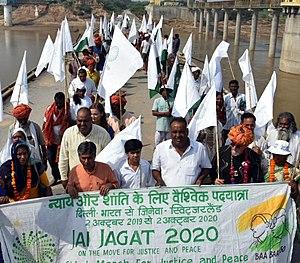
Jai Jagat 2020 est une campagne internationale pour la justice et la paix initiée par Rajagopal P. V. et Jill Carr-Harris. L'action principale est une marche de Rajghat, New Delhi, jusqu'au quartier général des Nations unies à Genève, Suisse. Elle a commencé le 2 octobre 2019, le jour du 150ᵉ anniversaire de Mohandas K. Gandhi. Une cinquantaine de personnes d'une dizaine de pays marchent pendant un an, couvrant 10 000 km. La marche arrivera à Genève le 2 octobre 2020. La marche traversera 10 pays : l'Inde, l'Iran, l'Arménie, la Géorgie, la Bulgarie, la Serbie, la Bosnie-Herzégovine, la Croatie, l'Italie et la Suisse. Une petite délégation se rend aussi au Pakistan.